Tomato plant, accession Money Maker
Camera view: horizontal (90 deg, fisheye); turntable rotation: 300 degrees
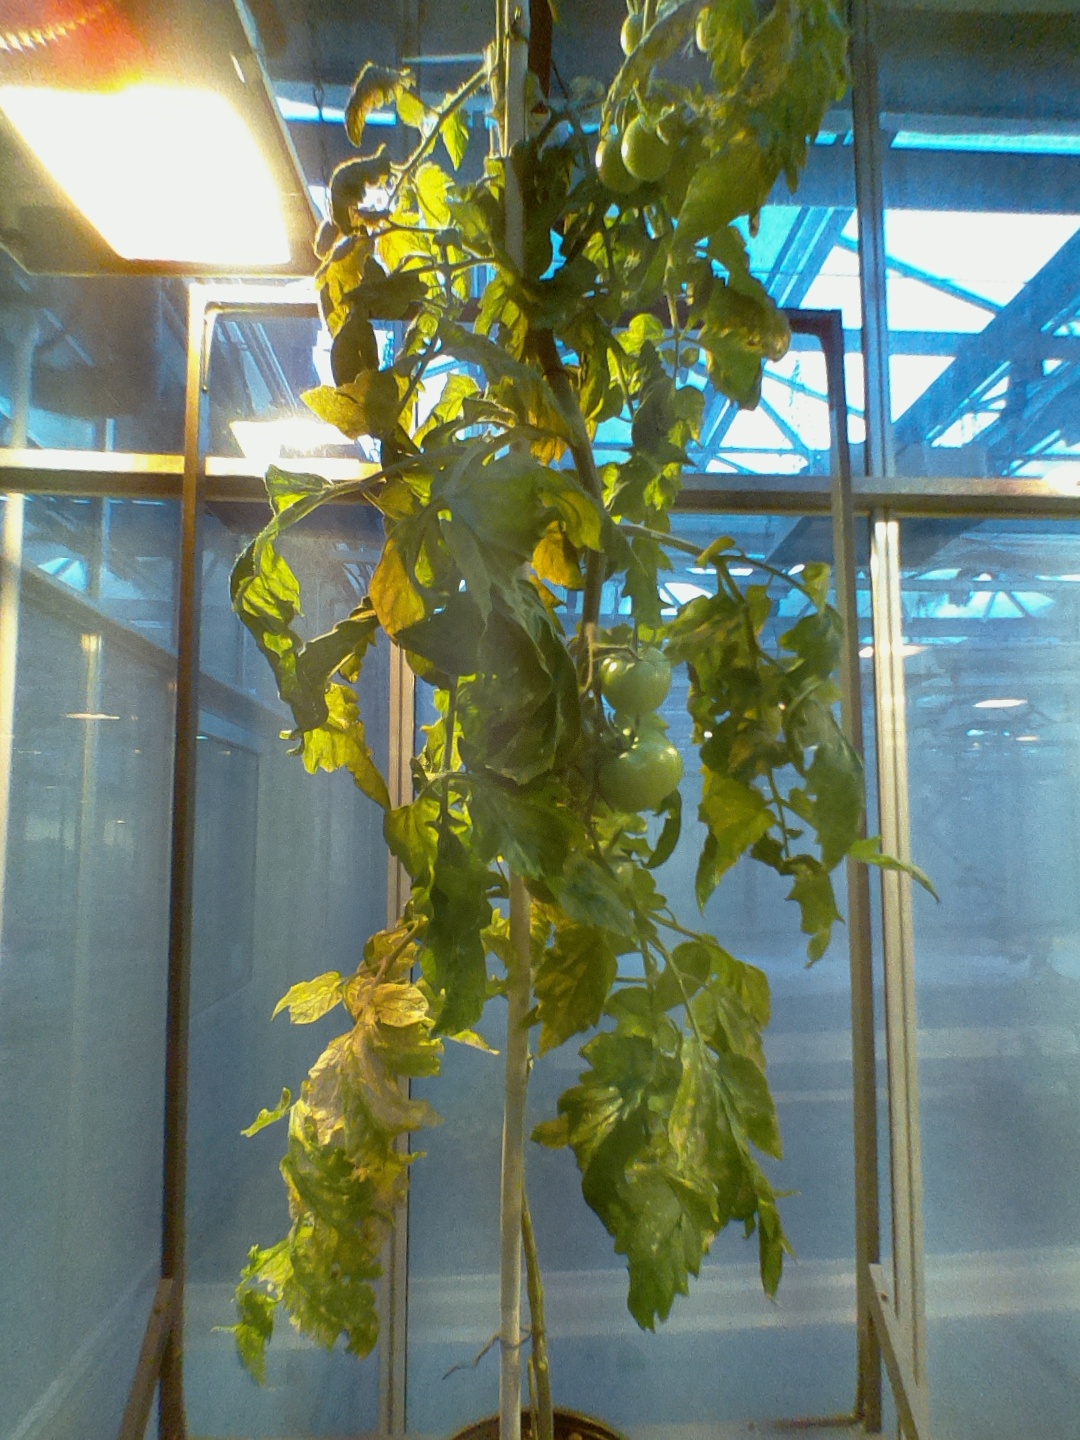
BBCH growth stage 79: 90% -100% of final fruit size